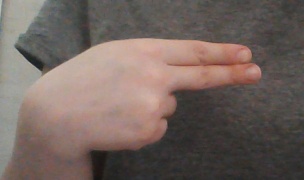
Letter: ain